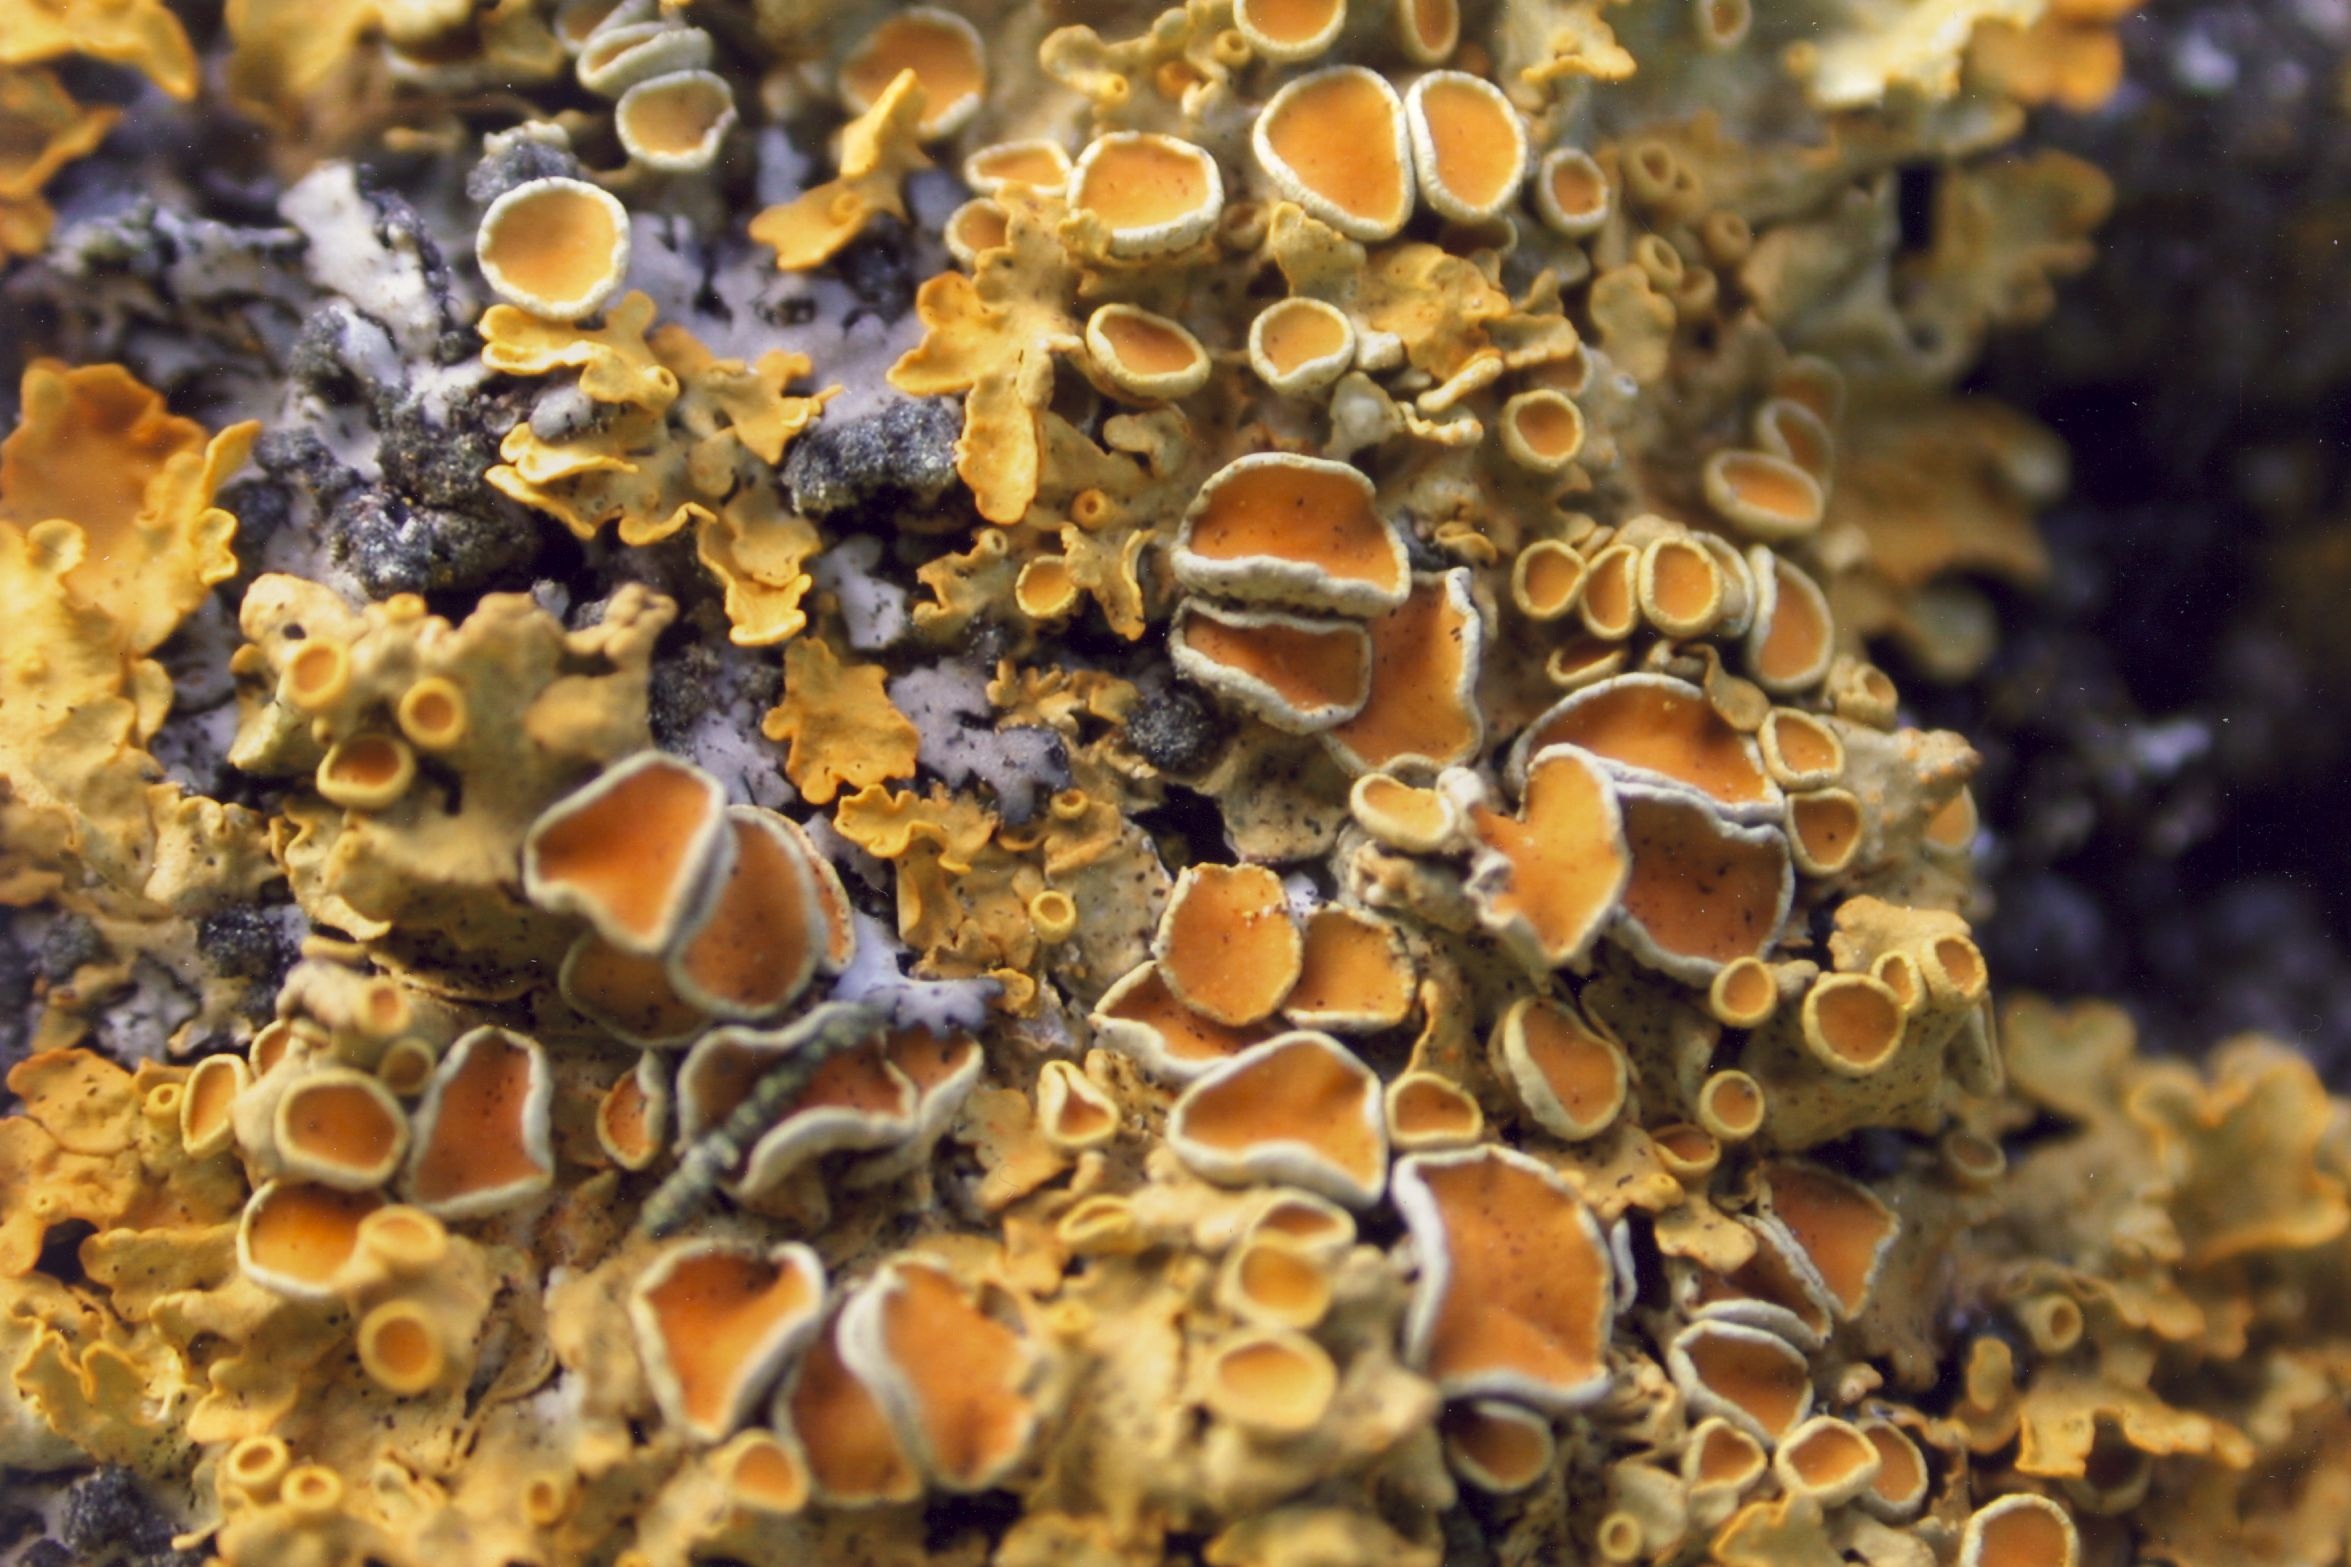
nature, texture, pollen, biology, autumn, coral, coral reef, invertebrate, close up, lichen, macro photography, organism, marine biology